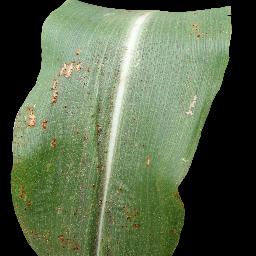
Label: Corn_(Maize)___Common_Rust